Rohingya genocide

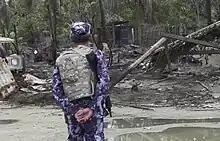
Myanmar security forces member near burnt down houses

In November 2017, both the UN officials and the Human Rights Watch reported that the Armed Forces of Myanmar had committed widespread gang rapes and other forms of sexual violence against the Rohingya Muslim women and girls for the prior three months. Alongside the Armed Forces, the Myanmar Border Guard Police and Buddhist militias of Rakhine were also involved in these atrocities. HRW stated that the gang rapes and sexual violence were committed as part of the military's ethnic cleansing campaign while Pramila Patten, the United Nations Special Representative of the Secretary General on Sexual Violence in Conflict, said that the Rohingya women and girls were made the "systematic" target of rapes and sexual violence because of their ethnic identity and religion. Other forms of sexual violence included sexual slavery in military captivity, forced public nudity, and humiliation. Some women and girls were raped to death while others were found traumatised with raw wounds after they had arrived in refugee camps in Bangladesh. Human Rights Watch reported of a 15-year-old Rohingya girl who was ruthlessly dragged on the ground for over 50 feet and then was raped by ten Burmese soldiers.